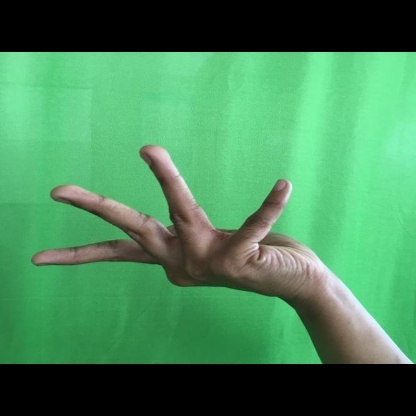
Mudra: Alapadmam